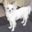
Label: dog